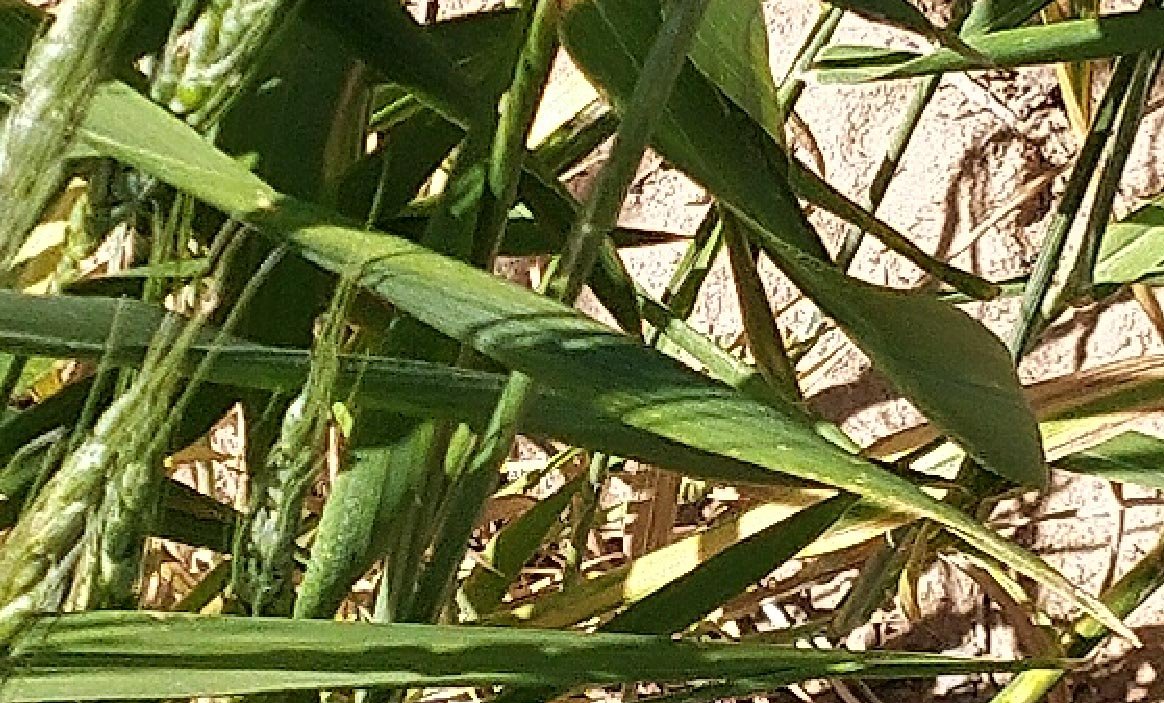
Label: Wheat___Healthy